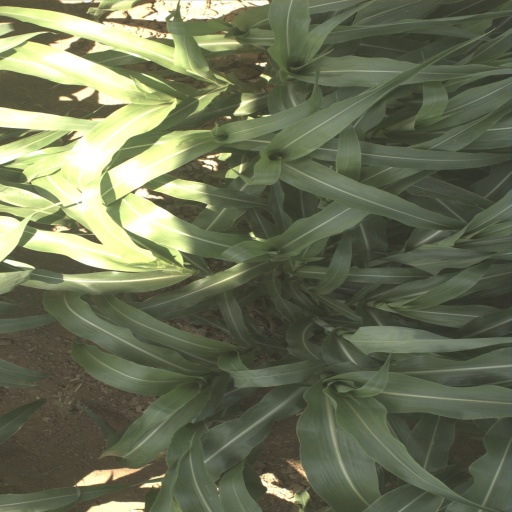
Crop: sorghum